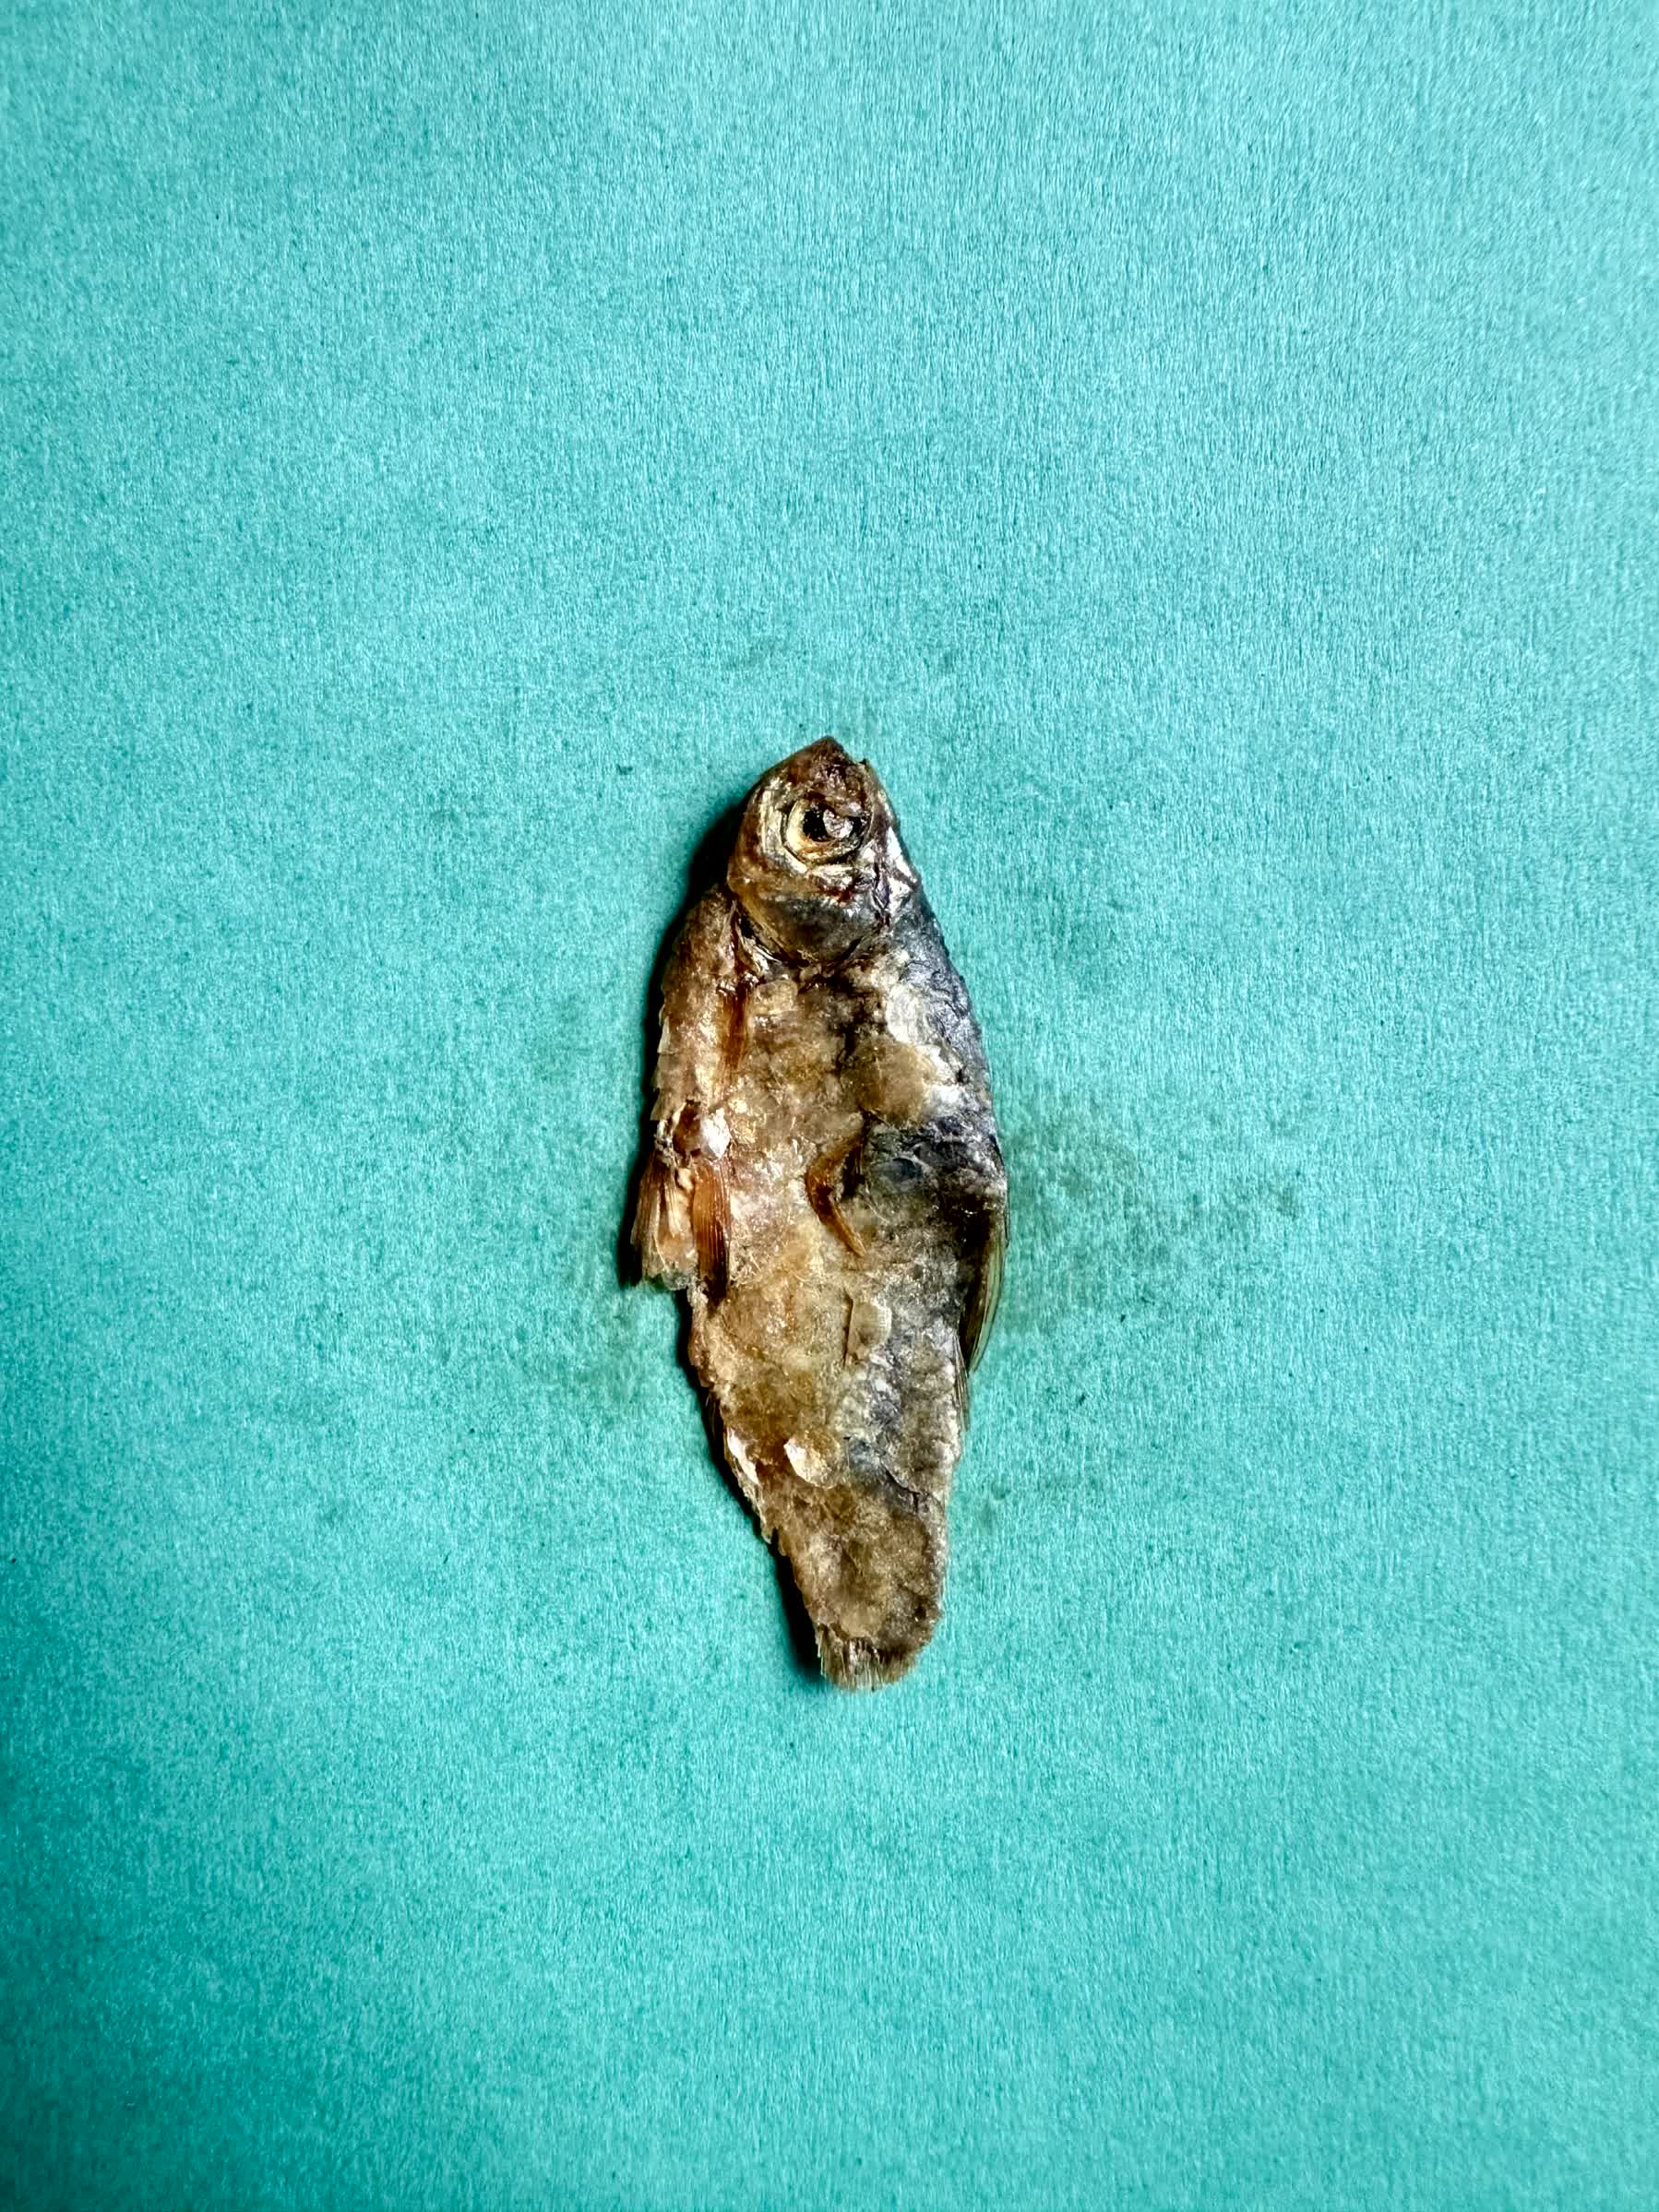
Species: puti chepa